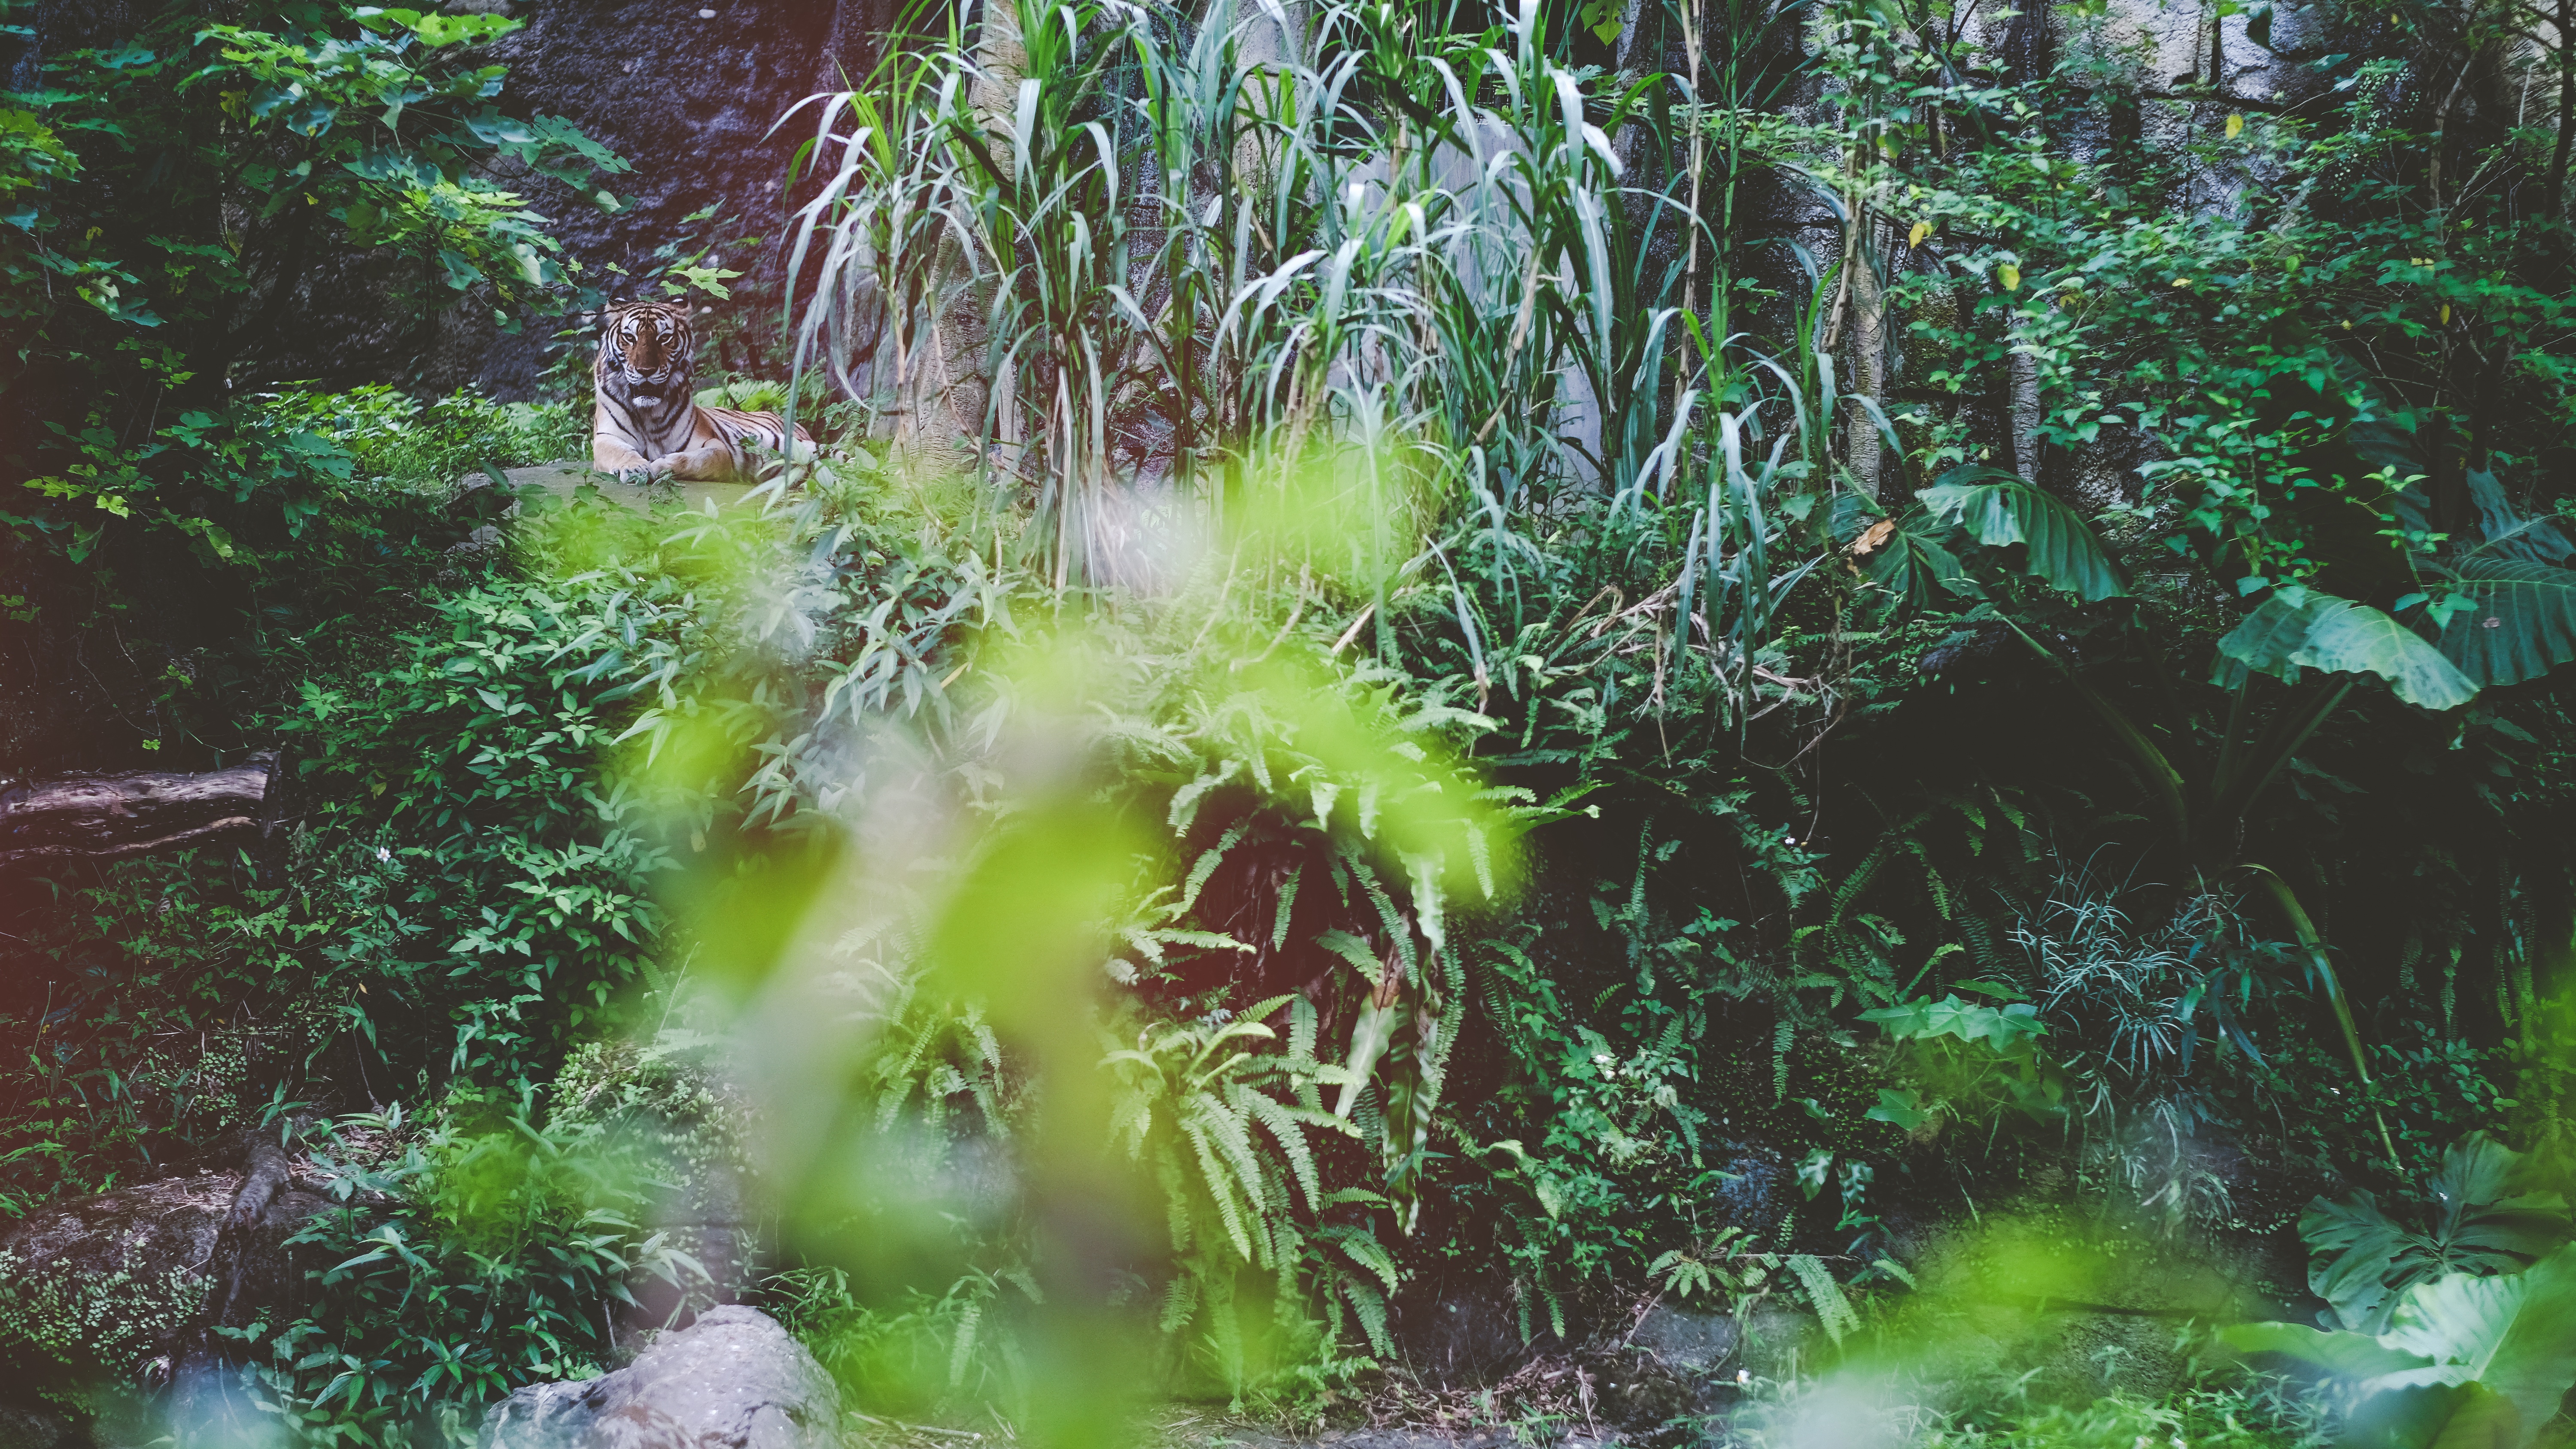
tree, forest, swamp, plant, leaf, pond, stream, green, jungle, botany, tiger, vegetation, rainforest, wetland, woodland, habitat, ecosystem, old growth forest, natural environment